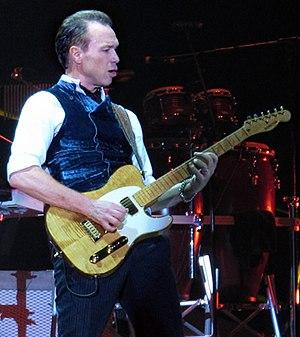
Gary Kemp, né le 16 octobre 1959 à Smithfield, Londres, est un musicien et acteur anglais. Il est principalement connu pour avoir été le guitariste du groupe Spandau Ballet. Son frère Martin Kemp jouait de la guitare basse dans le même groupe.